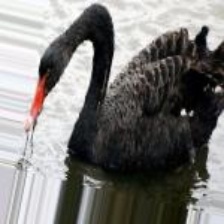
Species: BLACK SWAN
Scientific name: CYGNUS ATRATUS
ImageNet parent category: black_swan